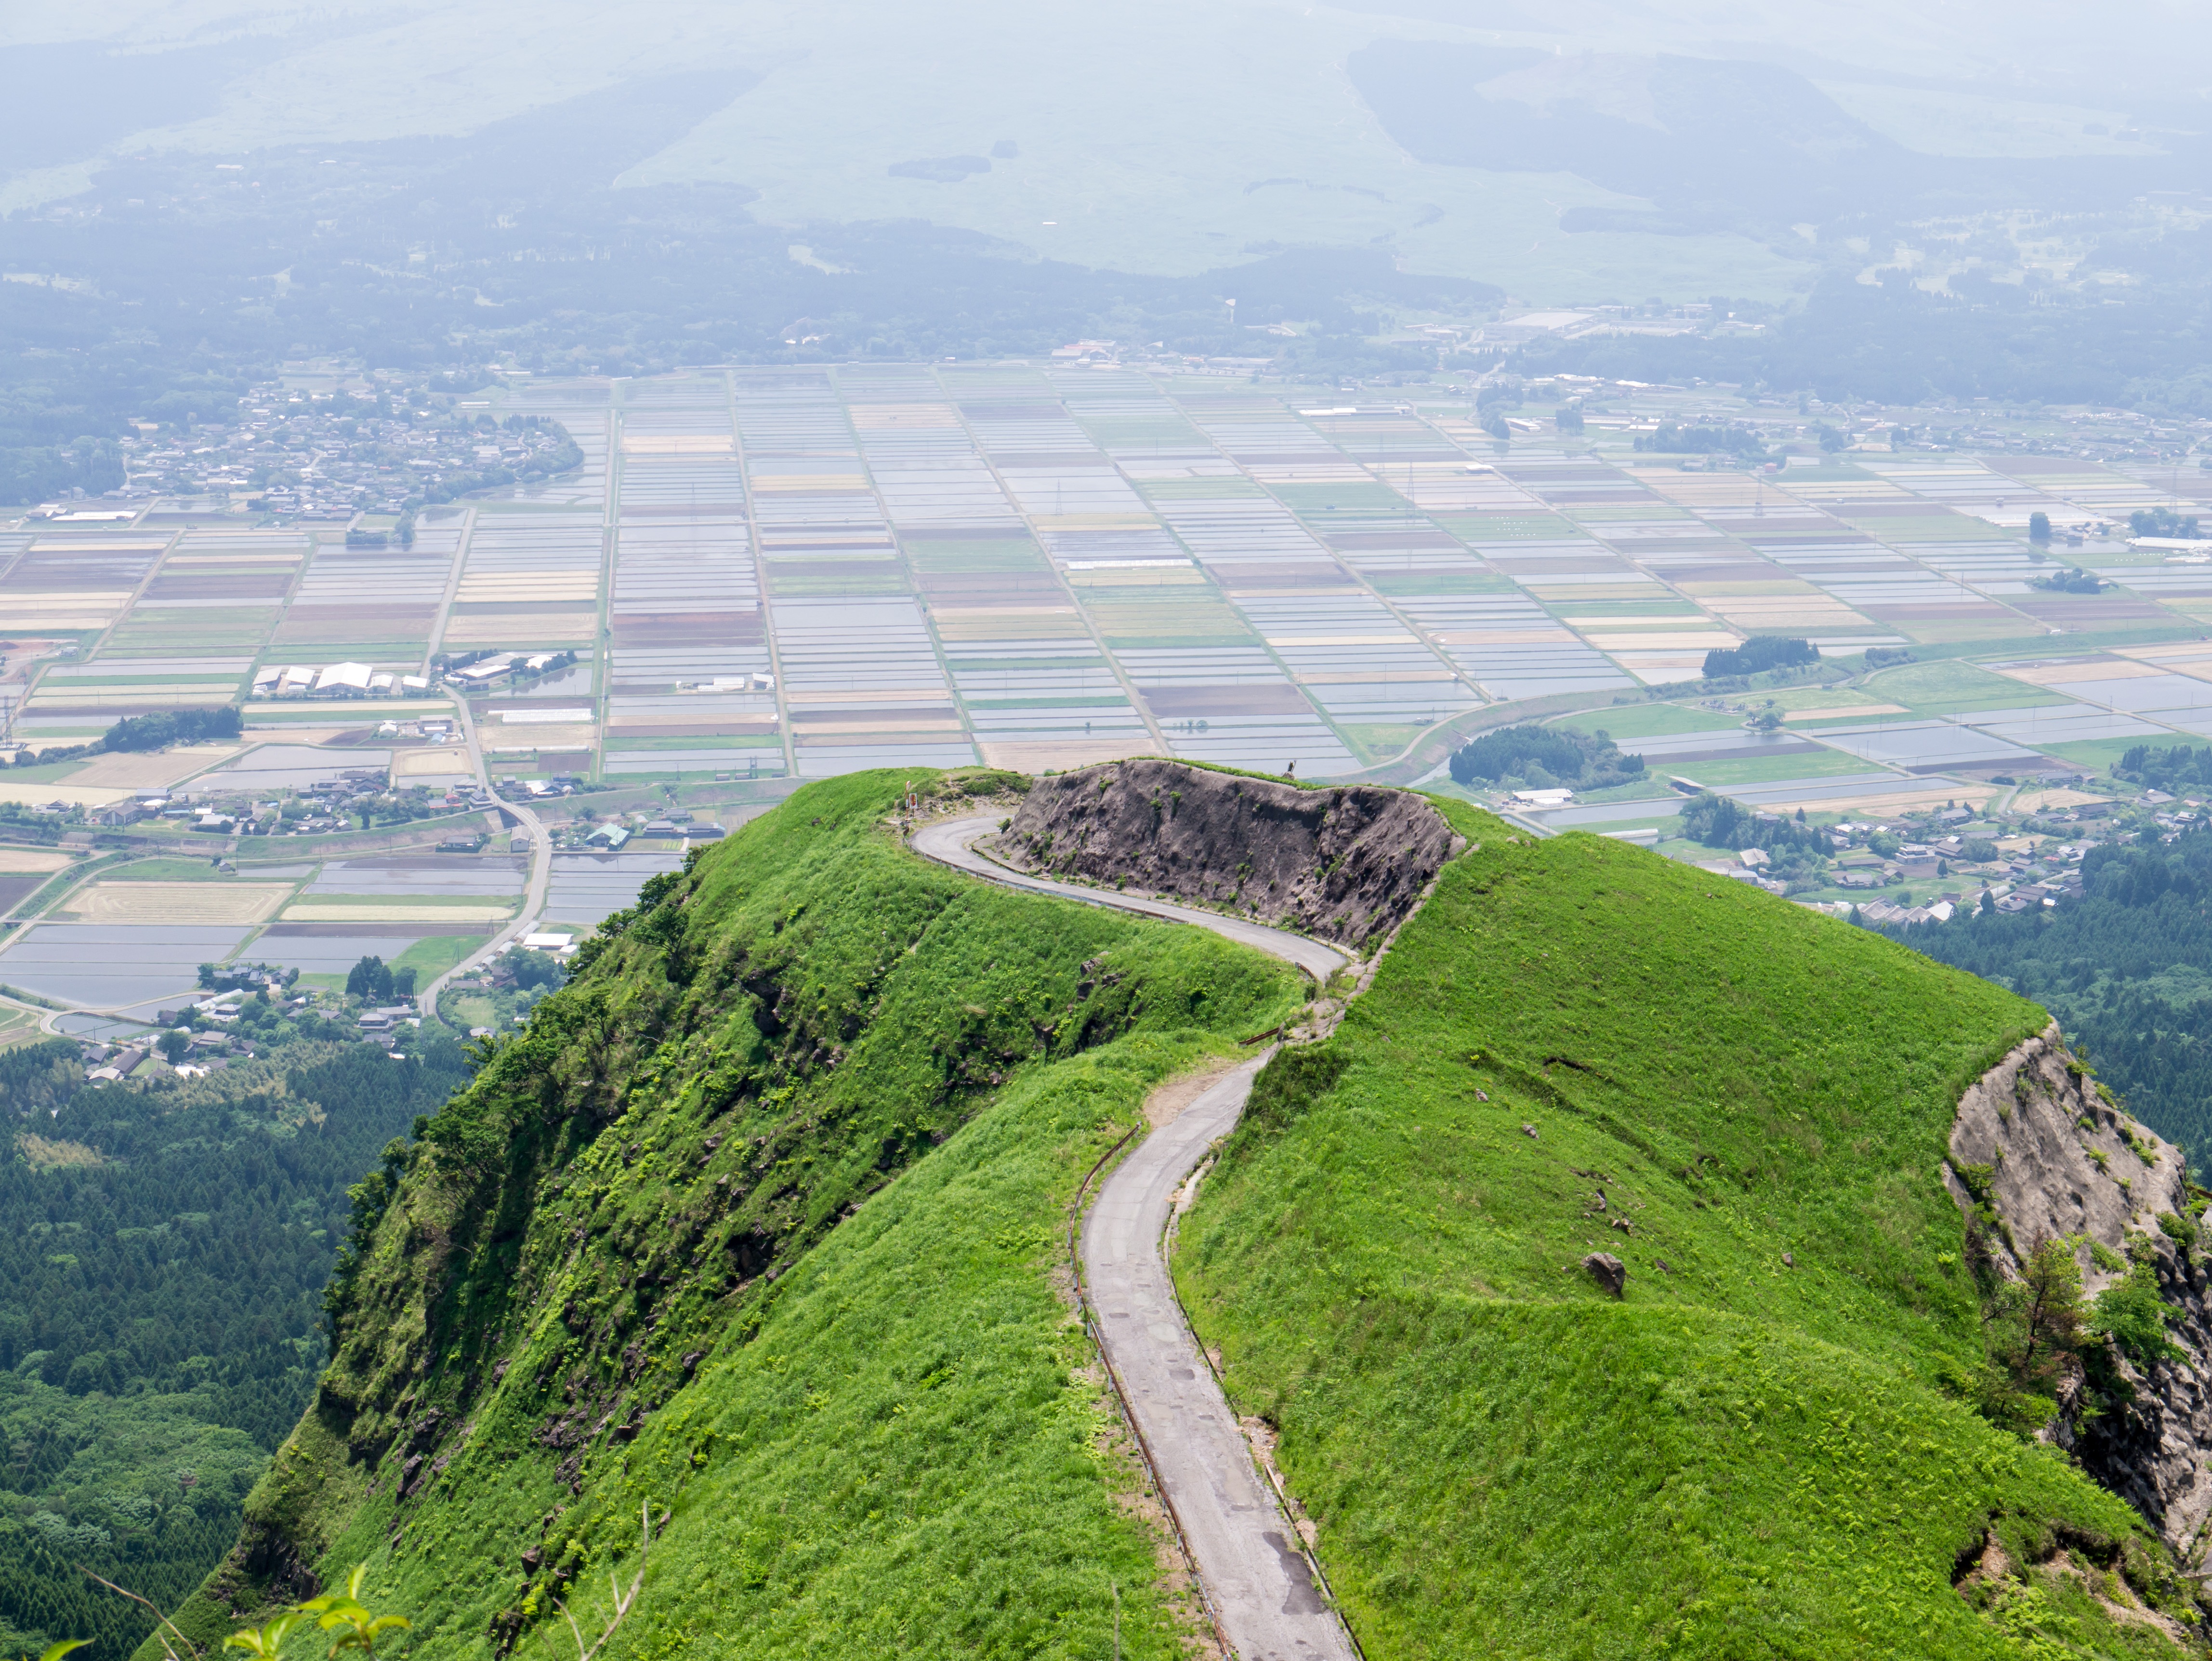
landscape, sea, coast, mountain, hill, mountain range, cliff, reservoir, japan, terrain, kumamoto, aso, somma, ridge, plain, plateau, ecosystem, cape, landform, bird's eye view, aerial photography, mountain pass, geographical feature, mountainous landforms, laputa road